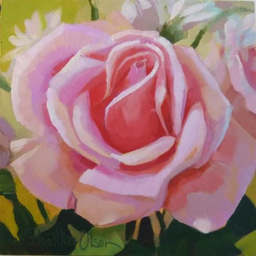
original fine art for person